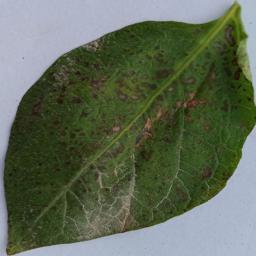
Etiqueta: Tizon_Temprano